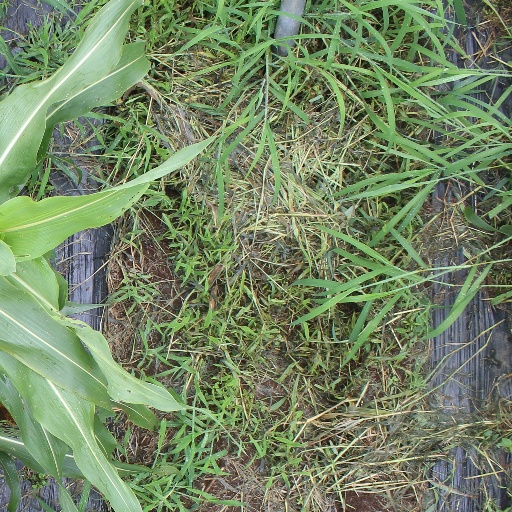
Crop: sorghum